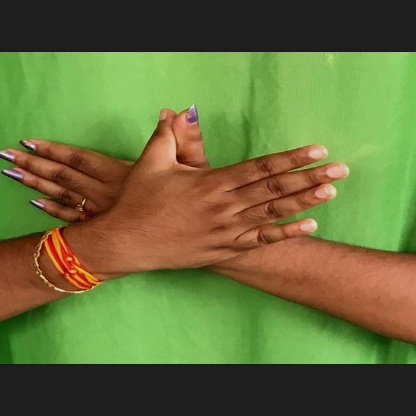
Mudra: Garuda